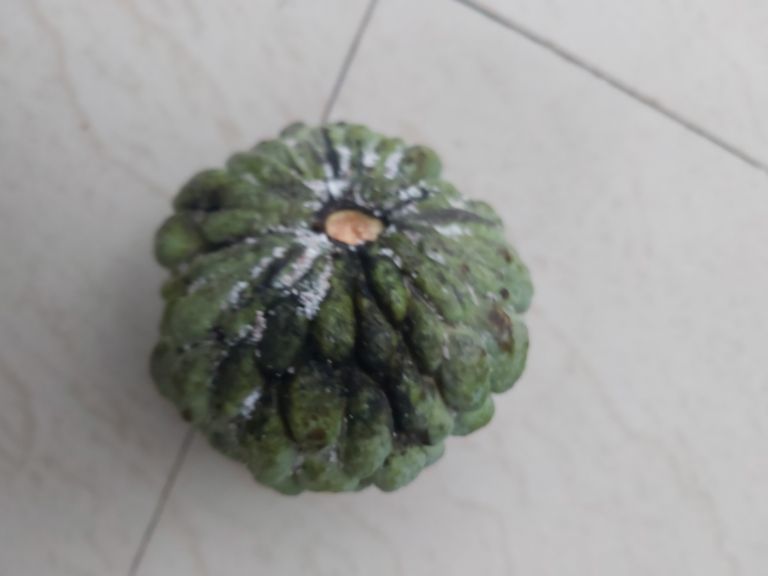
Disease label: Athracnose